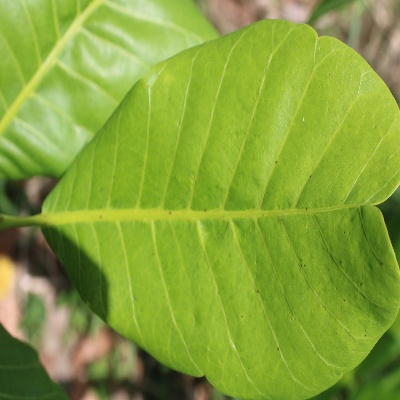
Crop: Cashew
Condition: anthracnose